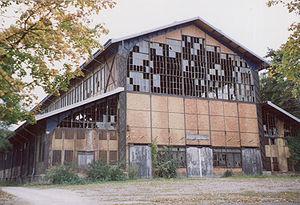
La France est un ballon dirigeable français, lancé par Charles Renard et Arthur Constantin Krebs en 1884.